Lakshmi Narayana

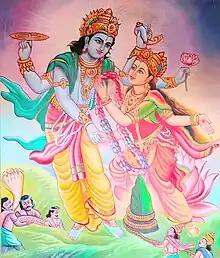
Painting of the wedding of Vishnu and Lakshmi, Koodal Alagar Temple, Madurai

In the Legend of Tirumala, the sage Bhrigu is selected to choose the deity to whom a yajna shall be dedicated towards. After rejecting Brahma, Indra, and Shiva, he arrives at Vaikuntha, where he observes Lakshmi massaging the feet of Vishnu who is reclined on Shesha. Bhrigu is angered by this and kicks the chest of Vishnu with his foot. A calm Vishnu is concerned for the sage, and receives him with honour. Pleased, Bhrigu decides that the yajna should be offered to Vishnu. But Lakshmi is greatly enraged, the chest being the region of Vishnu most associated with her, and because her consort had not risen to the insult. She descends upon the earth as Padmavati, the daughter of a Chola king, and her consort assumes the form of Srinivasa. Srinivasa finds Padmavati, marries her once more and is hailed as the primary deity of Tirumala.